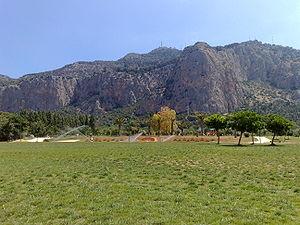
Palerme [palɛʁm] est une ville italienne, chef-lieu et plus grande ville de la région Sicile avec environ 650 000 habitants, et formant avec ses banlieues une unité urbaine d'environ 1 million d'habitants. Elle se situe dans une baie sur la côte nord de l'île.